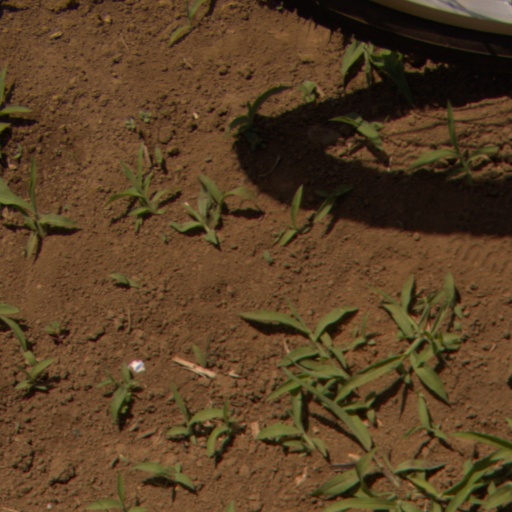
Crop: Jerusalem artichoke